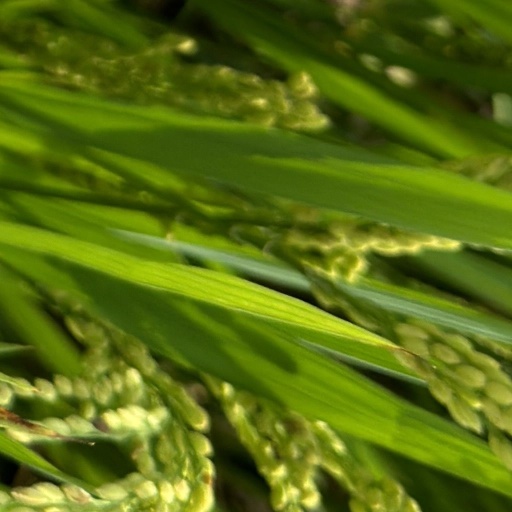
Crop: rice